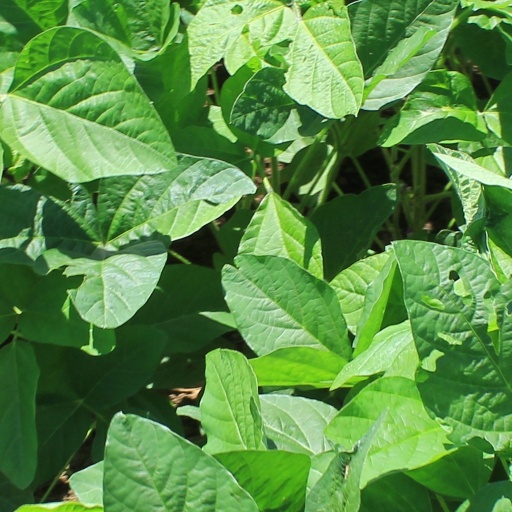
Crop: soybean